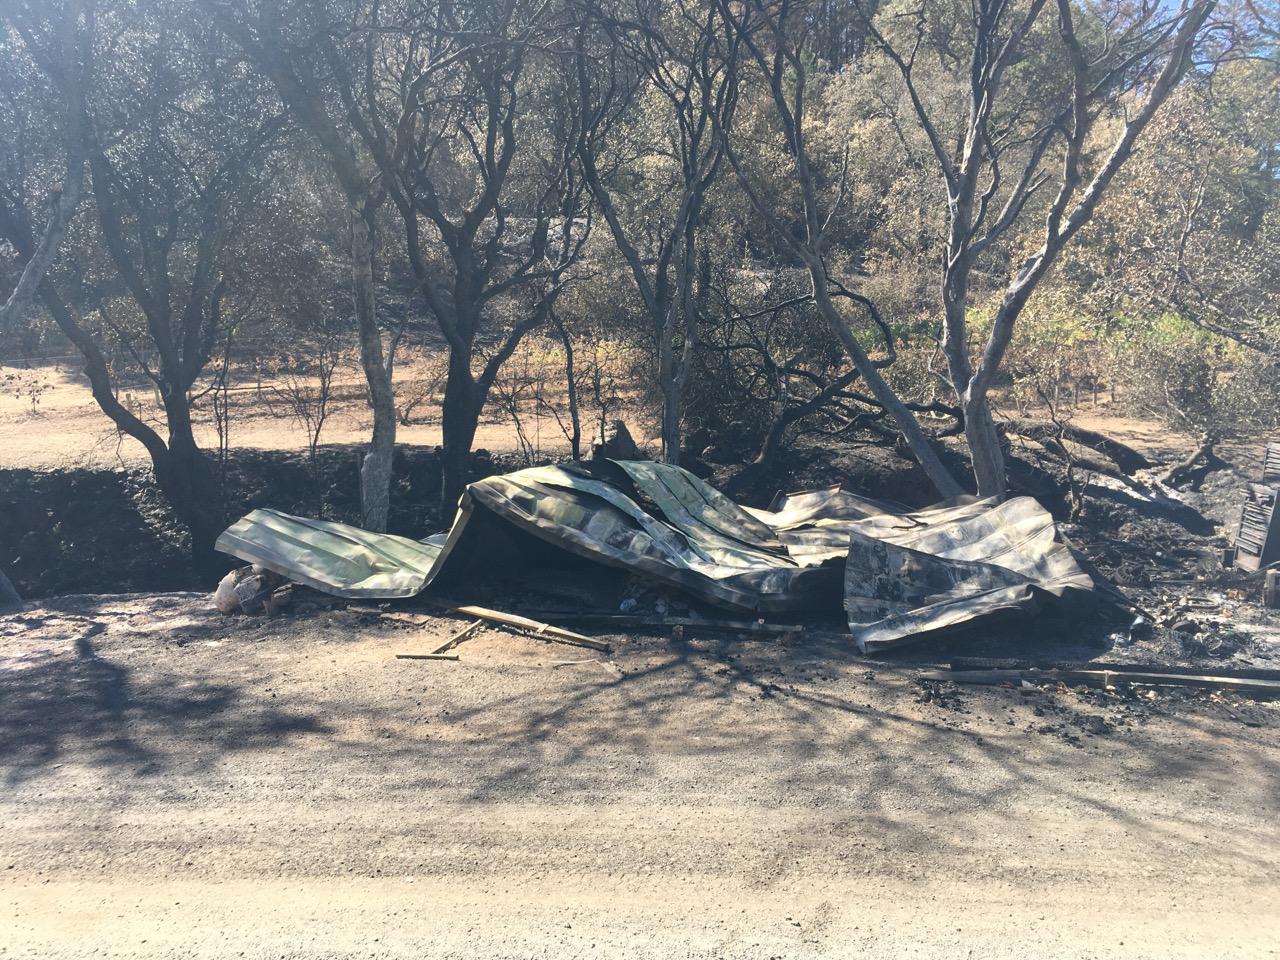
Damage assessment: destroyed